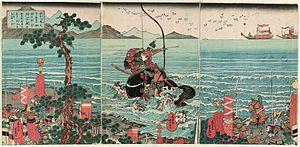
Le lac Chūzenji est un lac naturel d'eau douce du Japon situé à Nikkō dans la préfecture de Tochigi, sur l'île Honshū, au nord de l'agglomération de Tokyo. Cette étendue d'eau, d'une superficie d'environ 11,9 km², constitue la source de la rivière Daiya, un cours d'eau du bassin versant du fleuve Tone. Elle est apparue il y a 17 000 ans, au cours d'une brève période d'activité volcanique du mont Nantai, l'un des sommets des monts Nikkō.